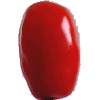
Label: Tomato 2